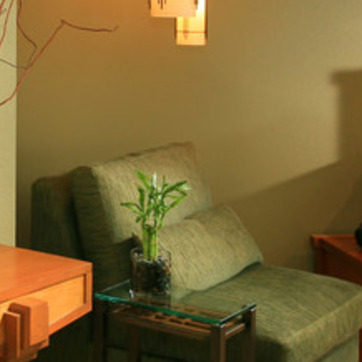
Material: foliage